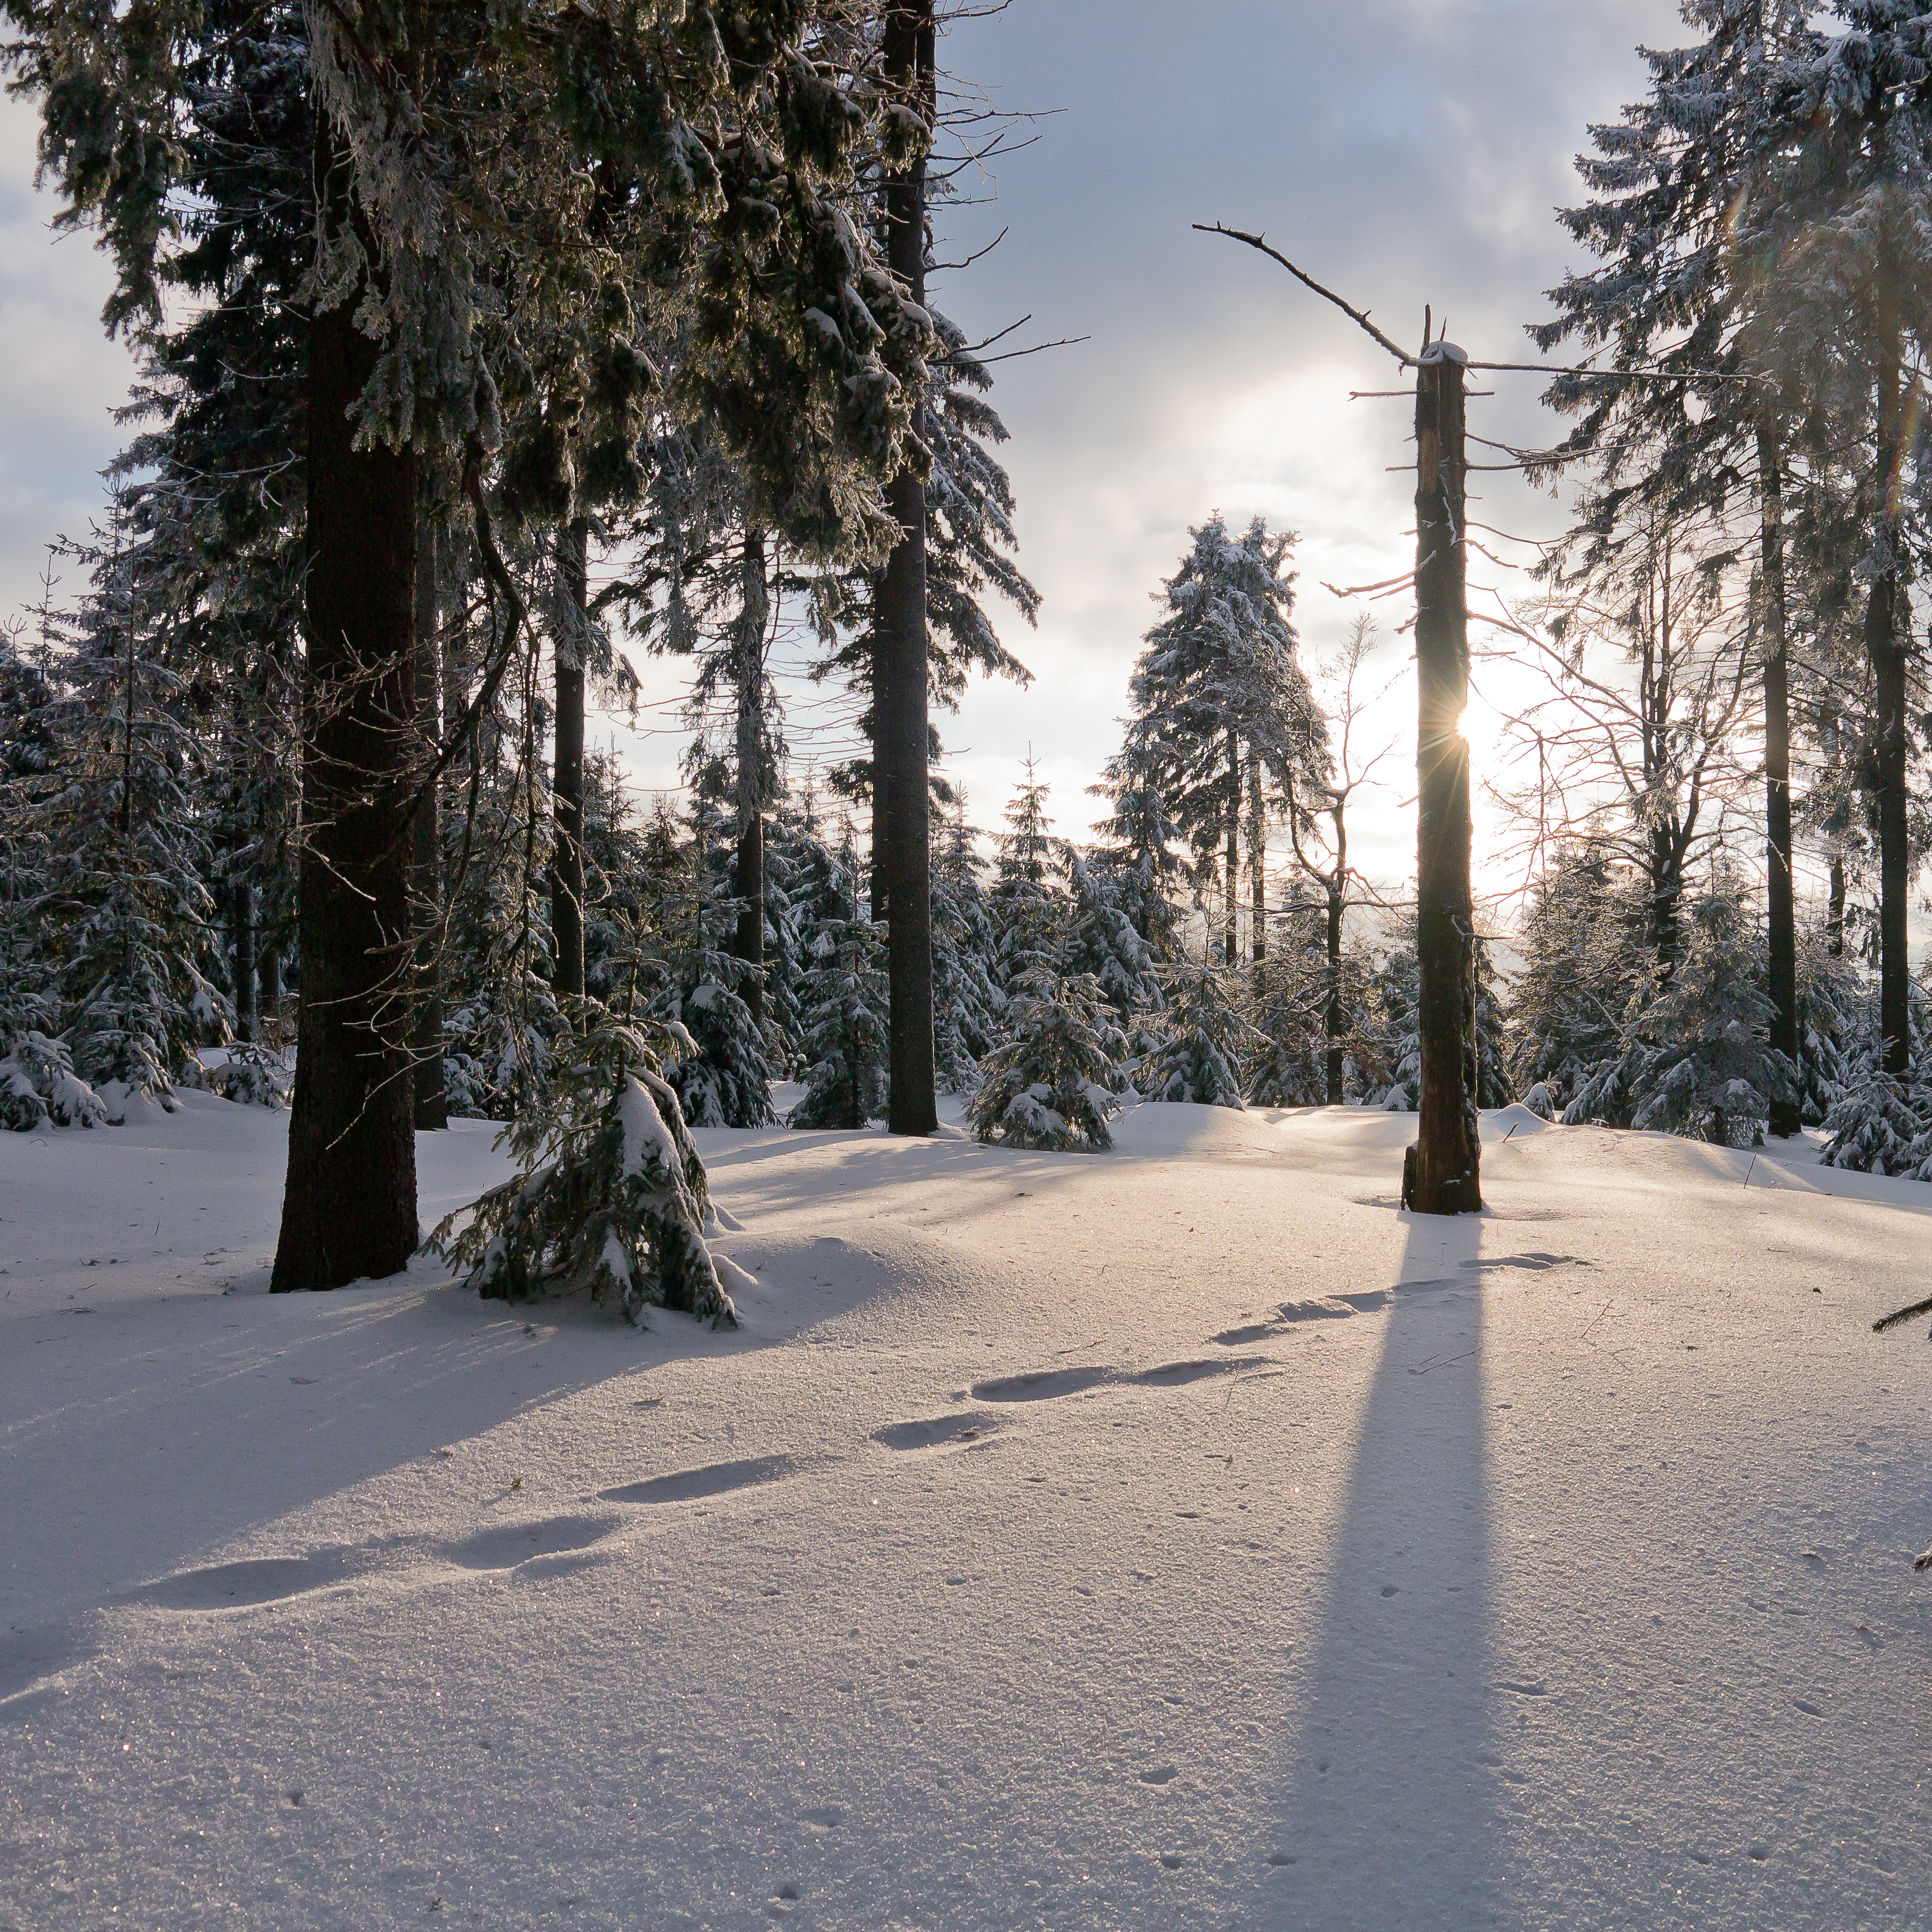
tree, forest, snow, winter, plant, road, sunlight, morning, frost, ice, weather, season, lumix, panasonic, apeach, anjapietsch, mftm43lumixpanasonic, microfourthird, g3, freezing, atmospheric phenomenon, woody plant